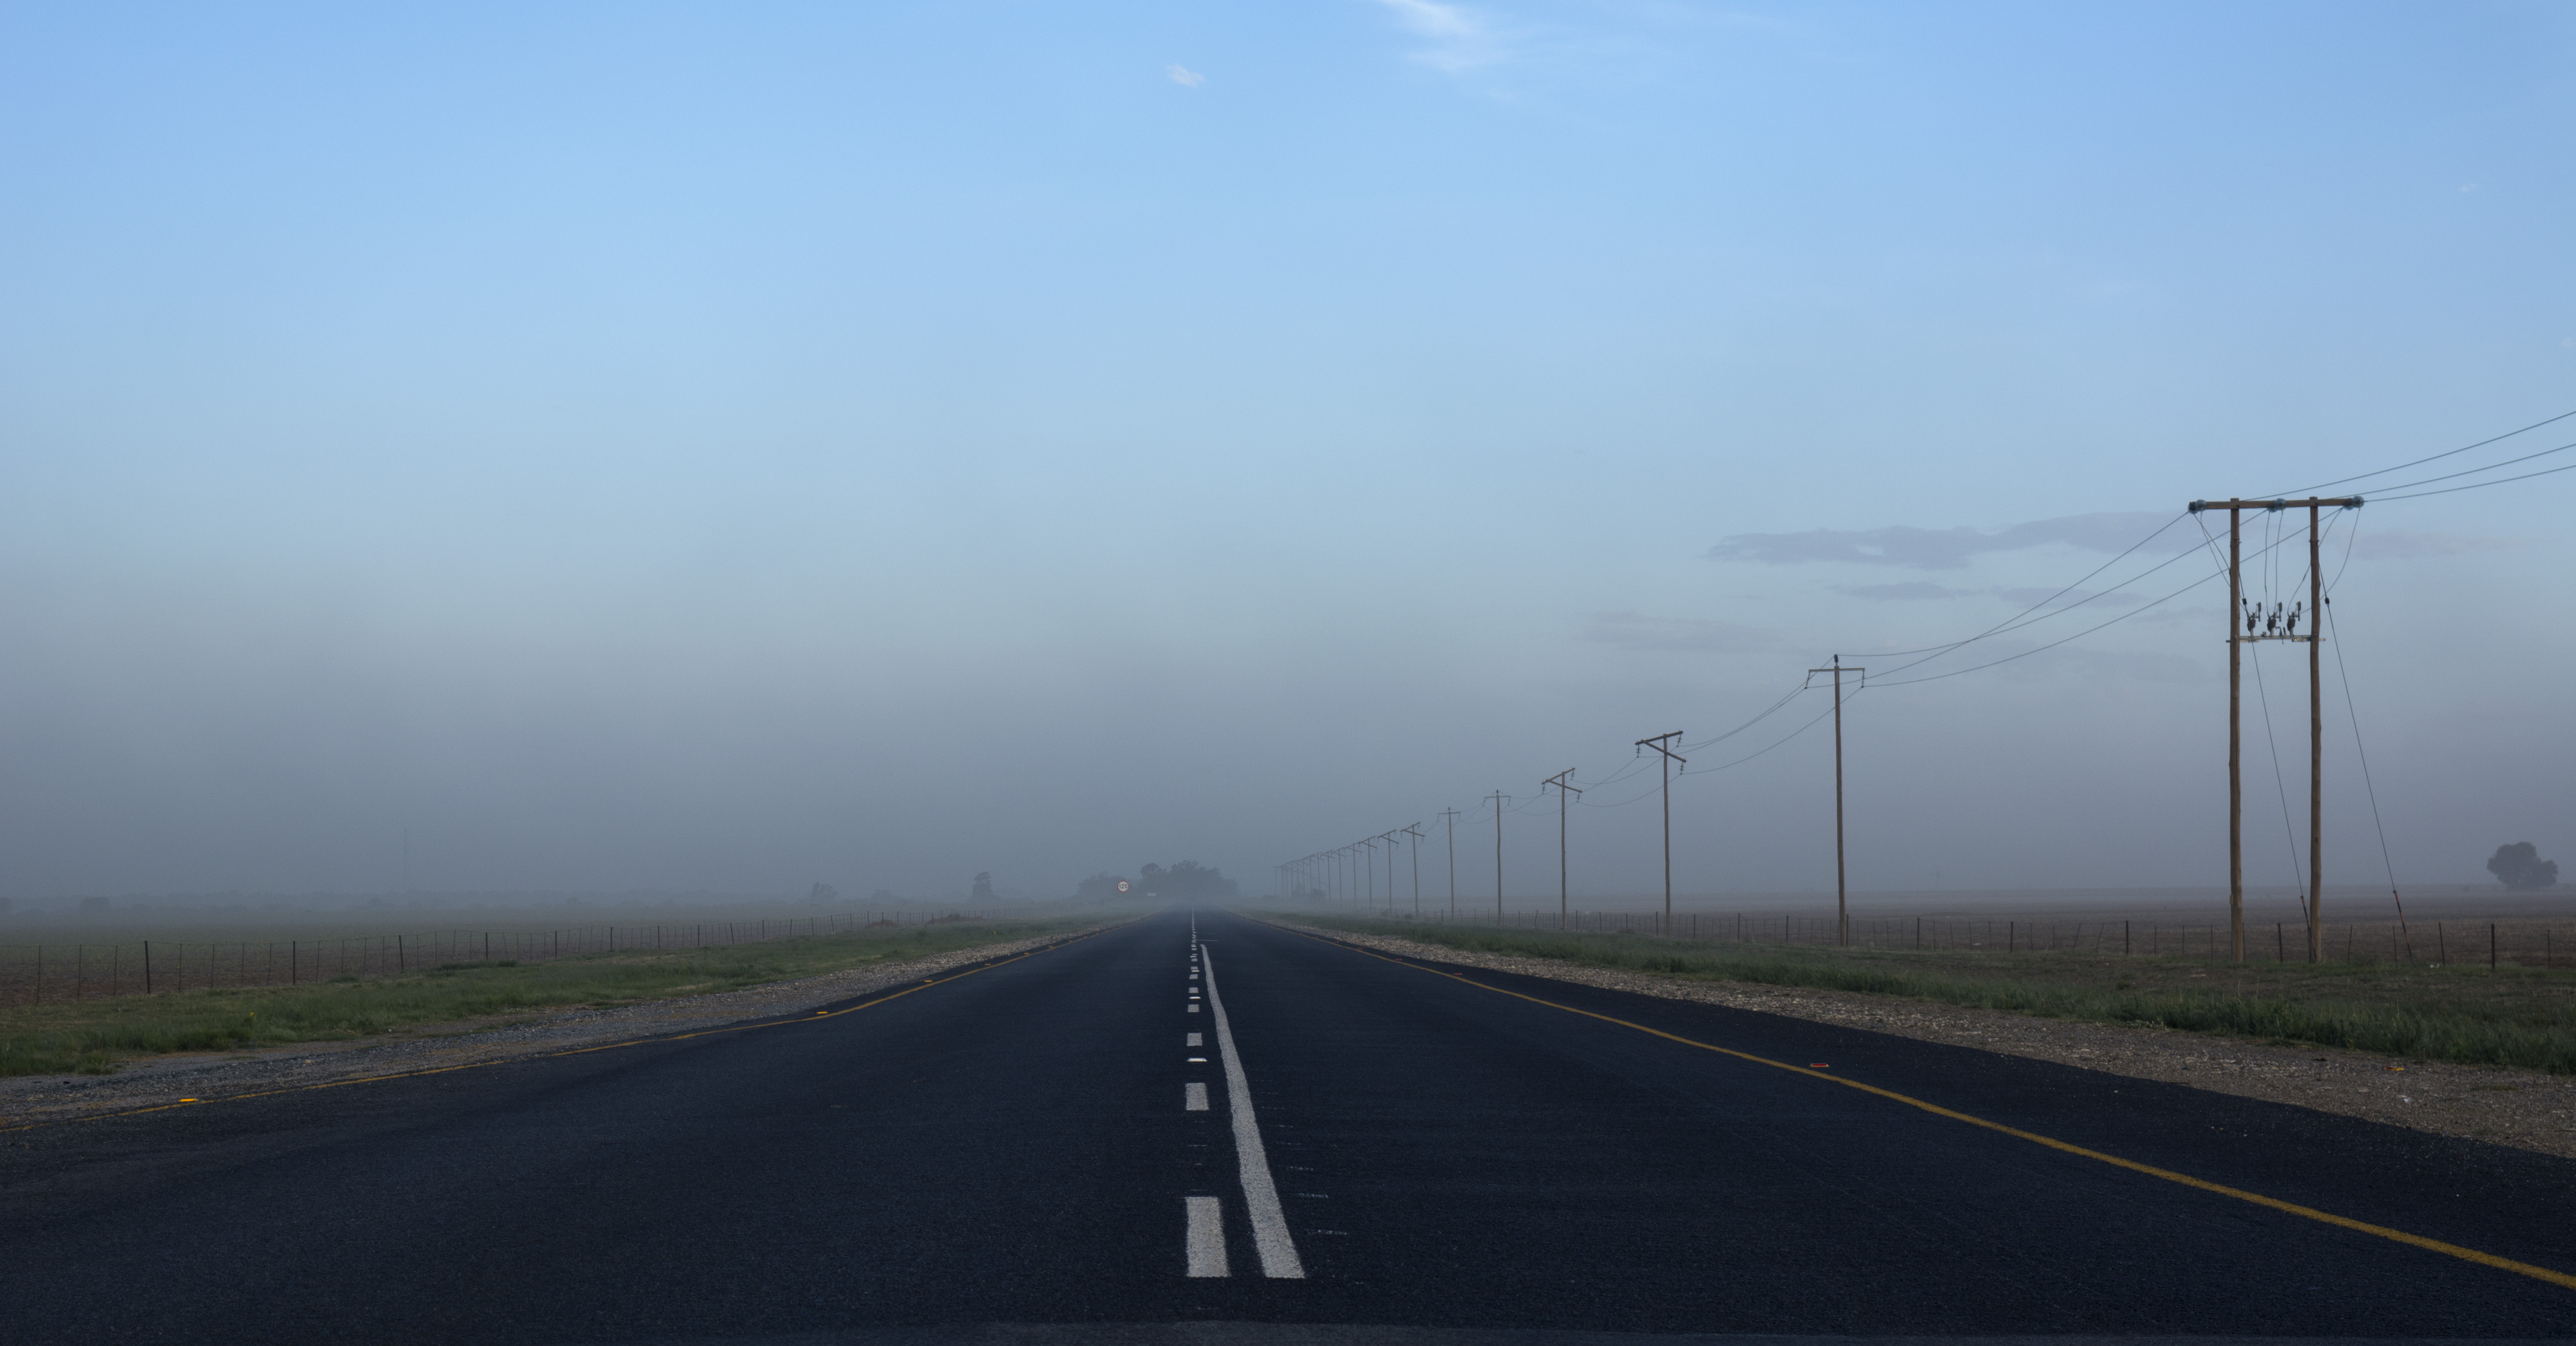
road, countryside, farmlands, sky, highway, infrastructure, horizon, fog, lane, cloud, mist, road trip, overhead power line, morning, road surface, field, atmosphere, grassland, prairie, controlled access highway, highland, line, plain, fixed link, asphalt, rural area, tree, ecoregion, shoulder, haze, transmission tower, grass, public utility, energy